Nike of Paionios

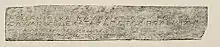
Dedicatory inscription

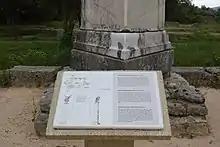
Descriptive plaque at base in Olympia

The statue was installed to commemorate the victory of a land battle between Athens and Sparta in efforts to recapture the small island of Sphacteria from the Spartans in 425 BC, and then erected in 420 BC a few years after the victory. It was common for statues of Nike to be commissioned and put up after significant victories and achievements. The sculpture's location, on top of a tall plinth directly outside the Temple of Zeus would have ensured that it was seen by all Greeks who visited the sanctuary. It has the inscription: